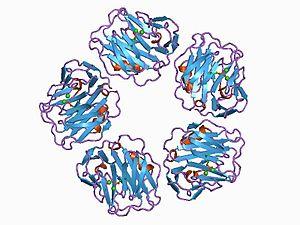
Le système immunitaire inné comprend les cellules et les mécanismes permettant la défense de l'organisme contre les agents infectieux de façon immédiate car elle ne nécessite pas de division cellulaire, à l'inverse du système immunitaire adaptatif qui confère une protection plus tardive mais plus durable et qui nécessite une division cellulaire. Alors que le système immunitaire adaptatif existe uniquement chez les gnathostomes, le système immunitaire inné existe dans tous les organismes du règne végétal et animal.